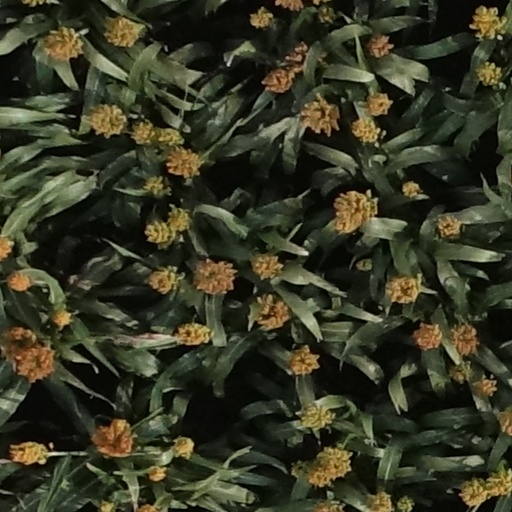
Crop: sorghum